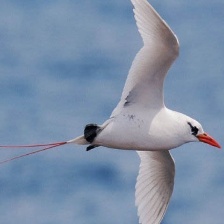
Species: RED BILLED TROPICBIRD
Scientific name: PHAETHON AETHEREU